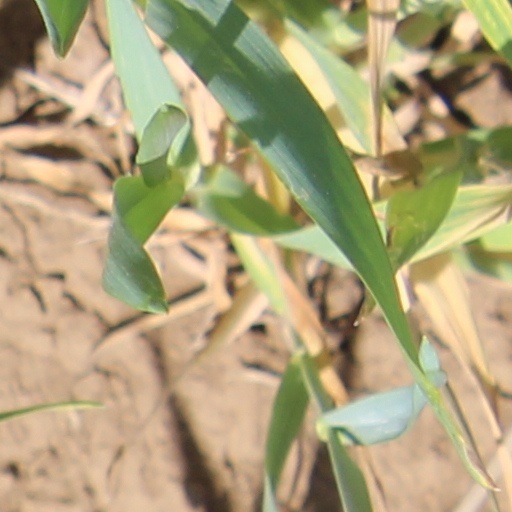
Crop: wheat